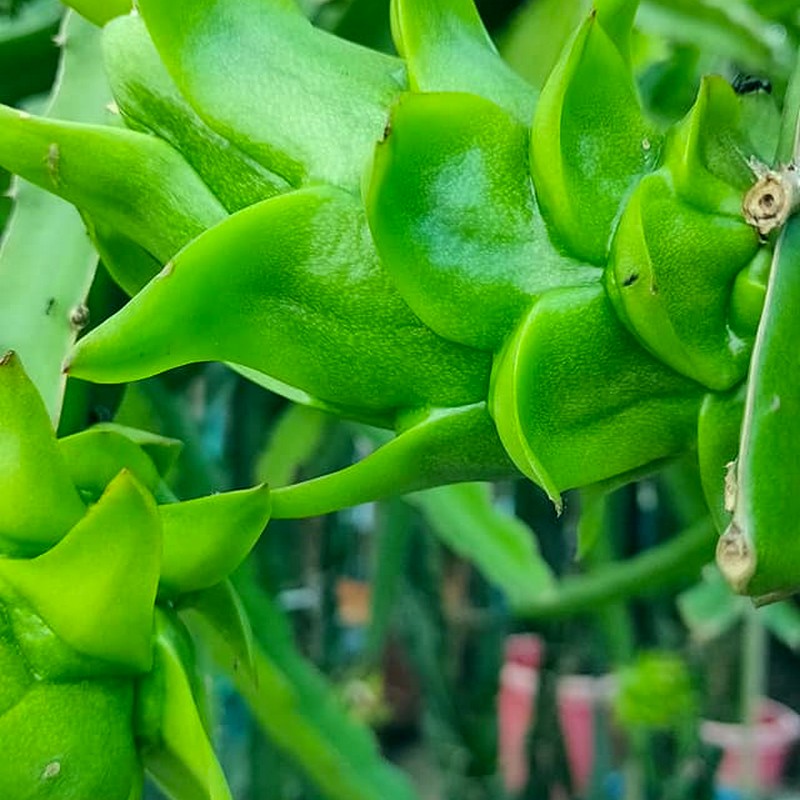
Label: Immature Dragon Fruit